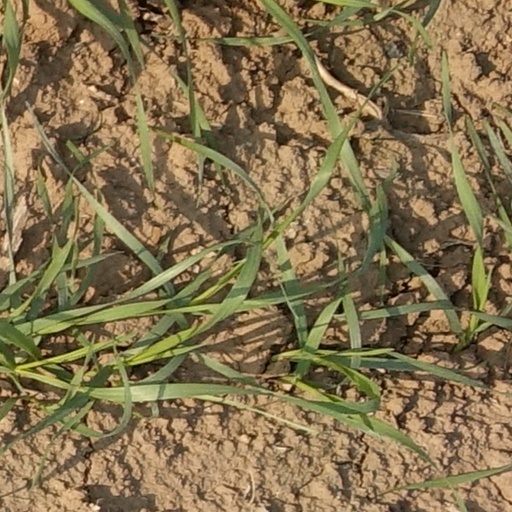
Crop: wheat